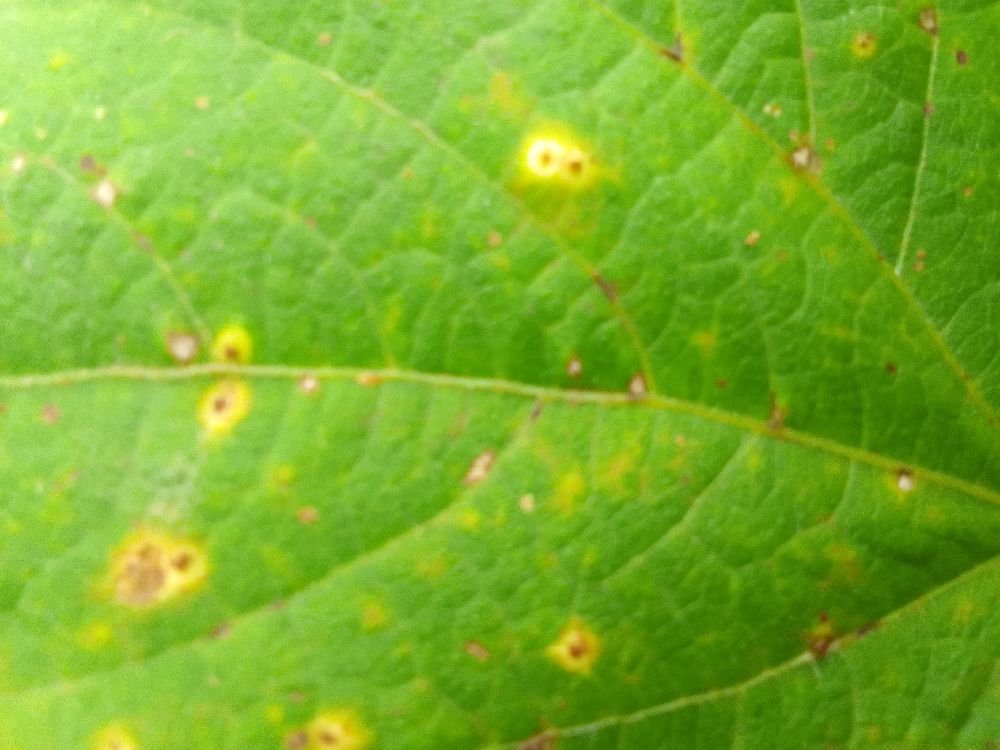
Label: rust